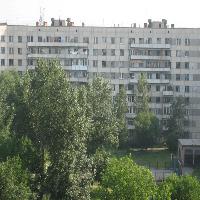
Weather: cloudy or overcast